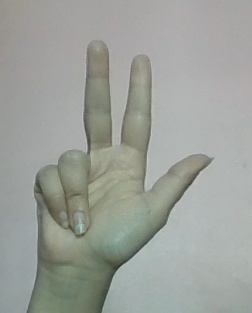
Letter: al